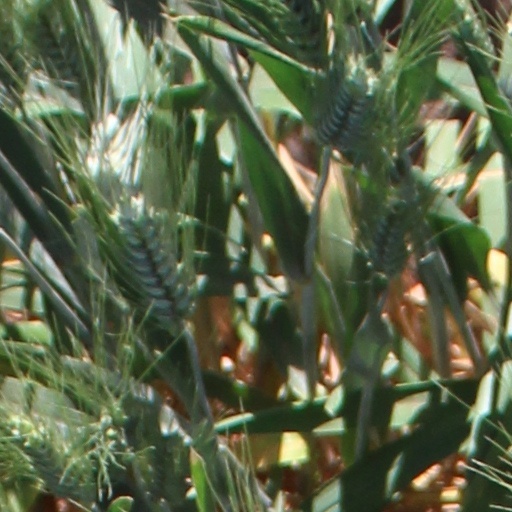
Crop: wheat